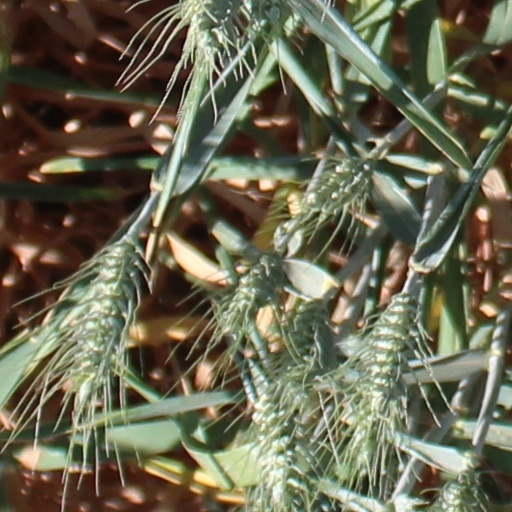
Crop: wheat